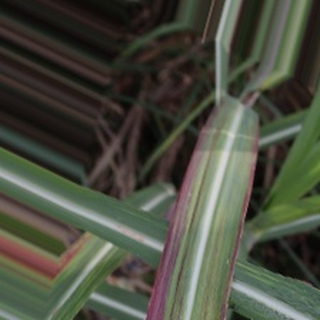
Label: sugarcane_bacterial_blight